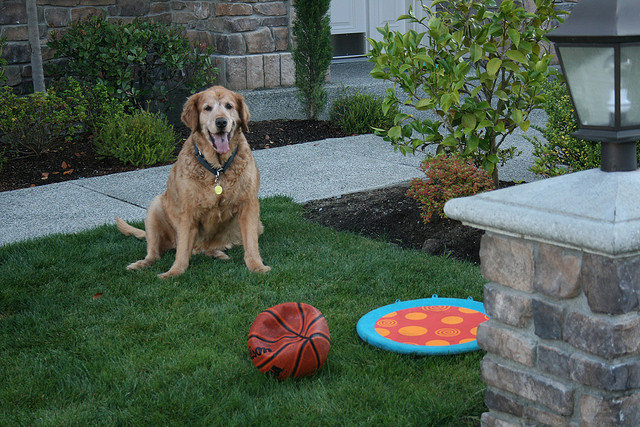
user: Given an image and a question. Answer the question in a short answer. Question: When was this animal breed made? Short Answer:
assistant: 1930